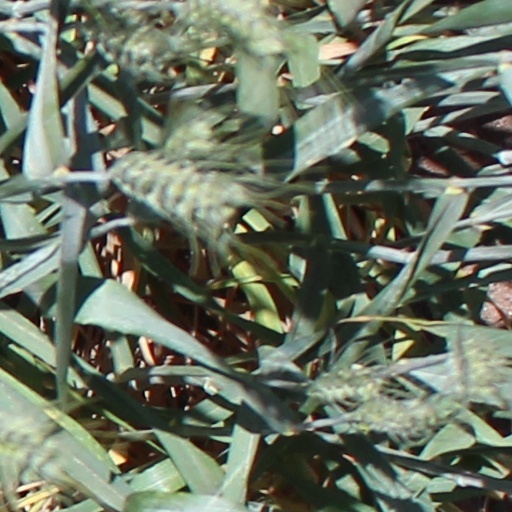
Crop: wheat